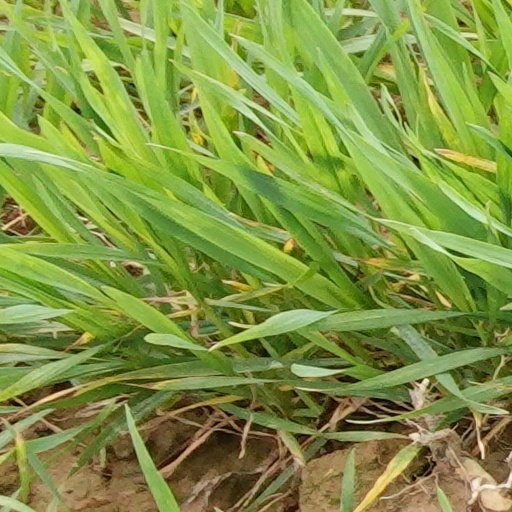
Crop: wheat